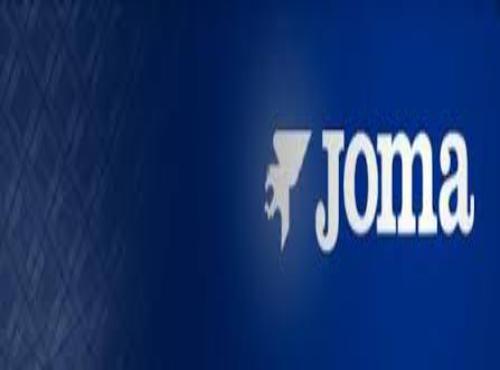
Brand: Joma-2
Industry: Clothes